Typhoon Rai

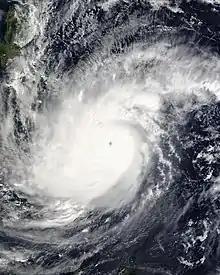
Rai at its initial peak intensity while approaching the Philippines on December 16

Typhoon Rai, known in the Philippines as Super Typhoon Odette, was a deadly and extremely destructive super typhoon, which was the second costliest typhoon in Philippine history behind Typhoon Haiyan in 2013. Rai was a powerful rare tropical cyclone that struck the Philippines in mid-December 2021. Rai became the first Category 5-equivalent super typhoon to develop in the month of December since Nock-ten in 2016, and the third of four Category 5 super typhoons recorded in the South China Sea, along with Pamela in 1954, Rammasun in 2014 and Yagi in 2024.